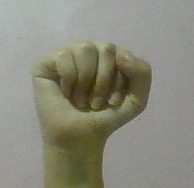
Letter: saad